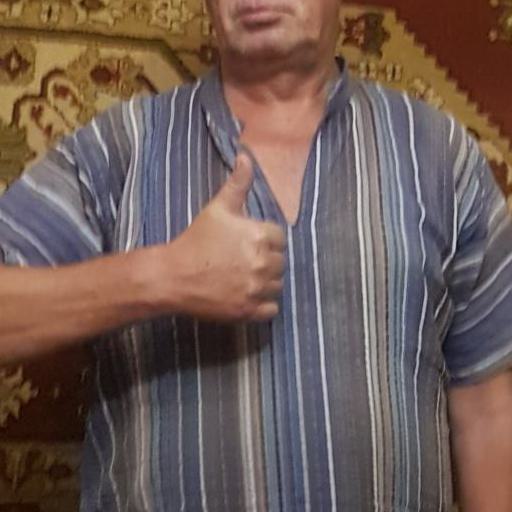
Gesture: like